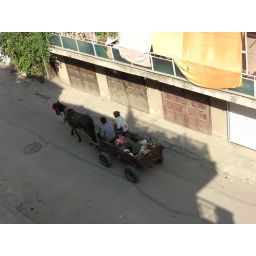
The Roma wagon passes by everyday outside my bedroom window